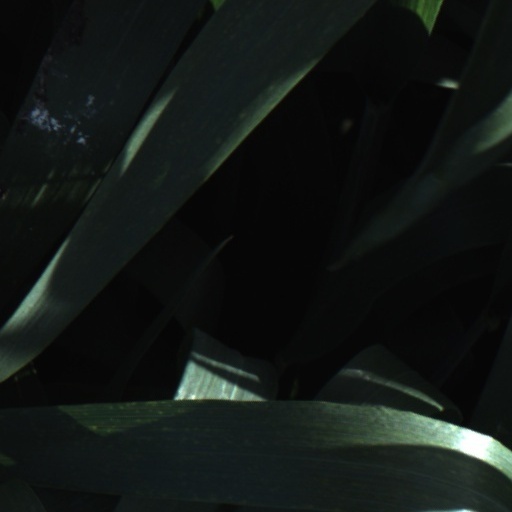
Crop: wheat